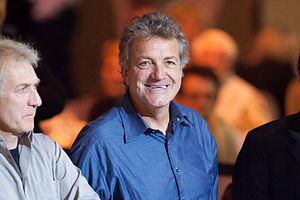
Jacques Michaud aux Six jours de Grenoble
Jacques Michaud, né le 11 juillet 1951 à Saint-Julien-en-Genevois, est un coureur cycliste français, professionnel de 1979 à 1984. Il commence sa carrière professionnelle sous l'égide de Jean de Gribaldy, découvreur de talent. Il devient ensuite directeur sportif.
Régis Clère, né le 15 août 1956 à Langres et mort le 9 juin 2012 à Dijon, est un coureur cycliste français. Professionnel de 1981 à 1992, Il prend part à des compétitions sur piste et sur route. Champion de France sur piste en 1981 et sur route en 1982, il gagne également au cours de sa carrière quatre étapes du Tour de France et deux du Tour d'Espagne. Par ailleurs, il porte le maillot amarillo de leader de cette épreuve pendant neuf jours en 1981. Durant son passage chez les professionnels il est l'un des coéquipiers de Joop Zoetemelk, Bernard Vallet et Mariano Martinez entre autres.